Jessica Harper

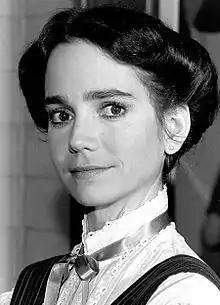
Harper in "Little Women" (1979)

Jessica Randolph Harper (born October 3, 1949) is an American actress and singer. Harper began her feature film career with a starring role in Brian De Palma's "Phantom of the Paradise" (1974), and subsequently featured in films including "Love and Death" (1975), "Inserts" (1975) and "My Favorite Year" (1982). She may be best known for her portrayal of Suzy Bannion, the protagonist of Dario Argento's cult classic "Suspiria" (1977), and appeared in a supporting role in Luca Guadagnino's 2018 remake.